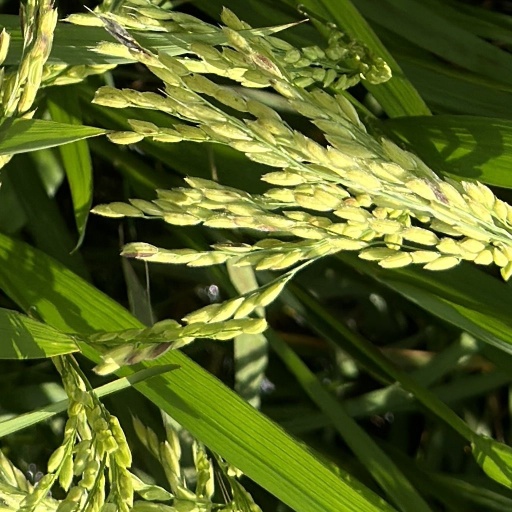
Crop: rice